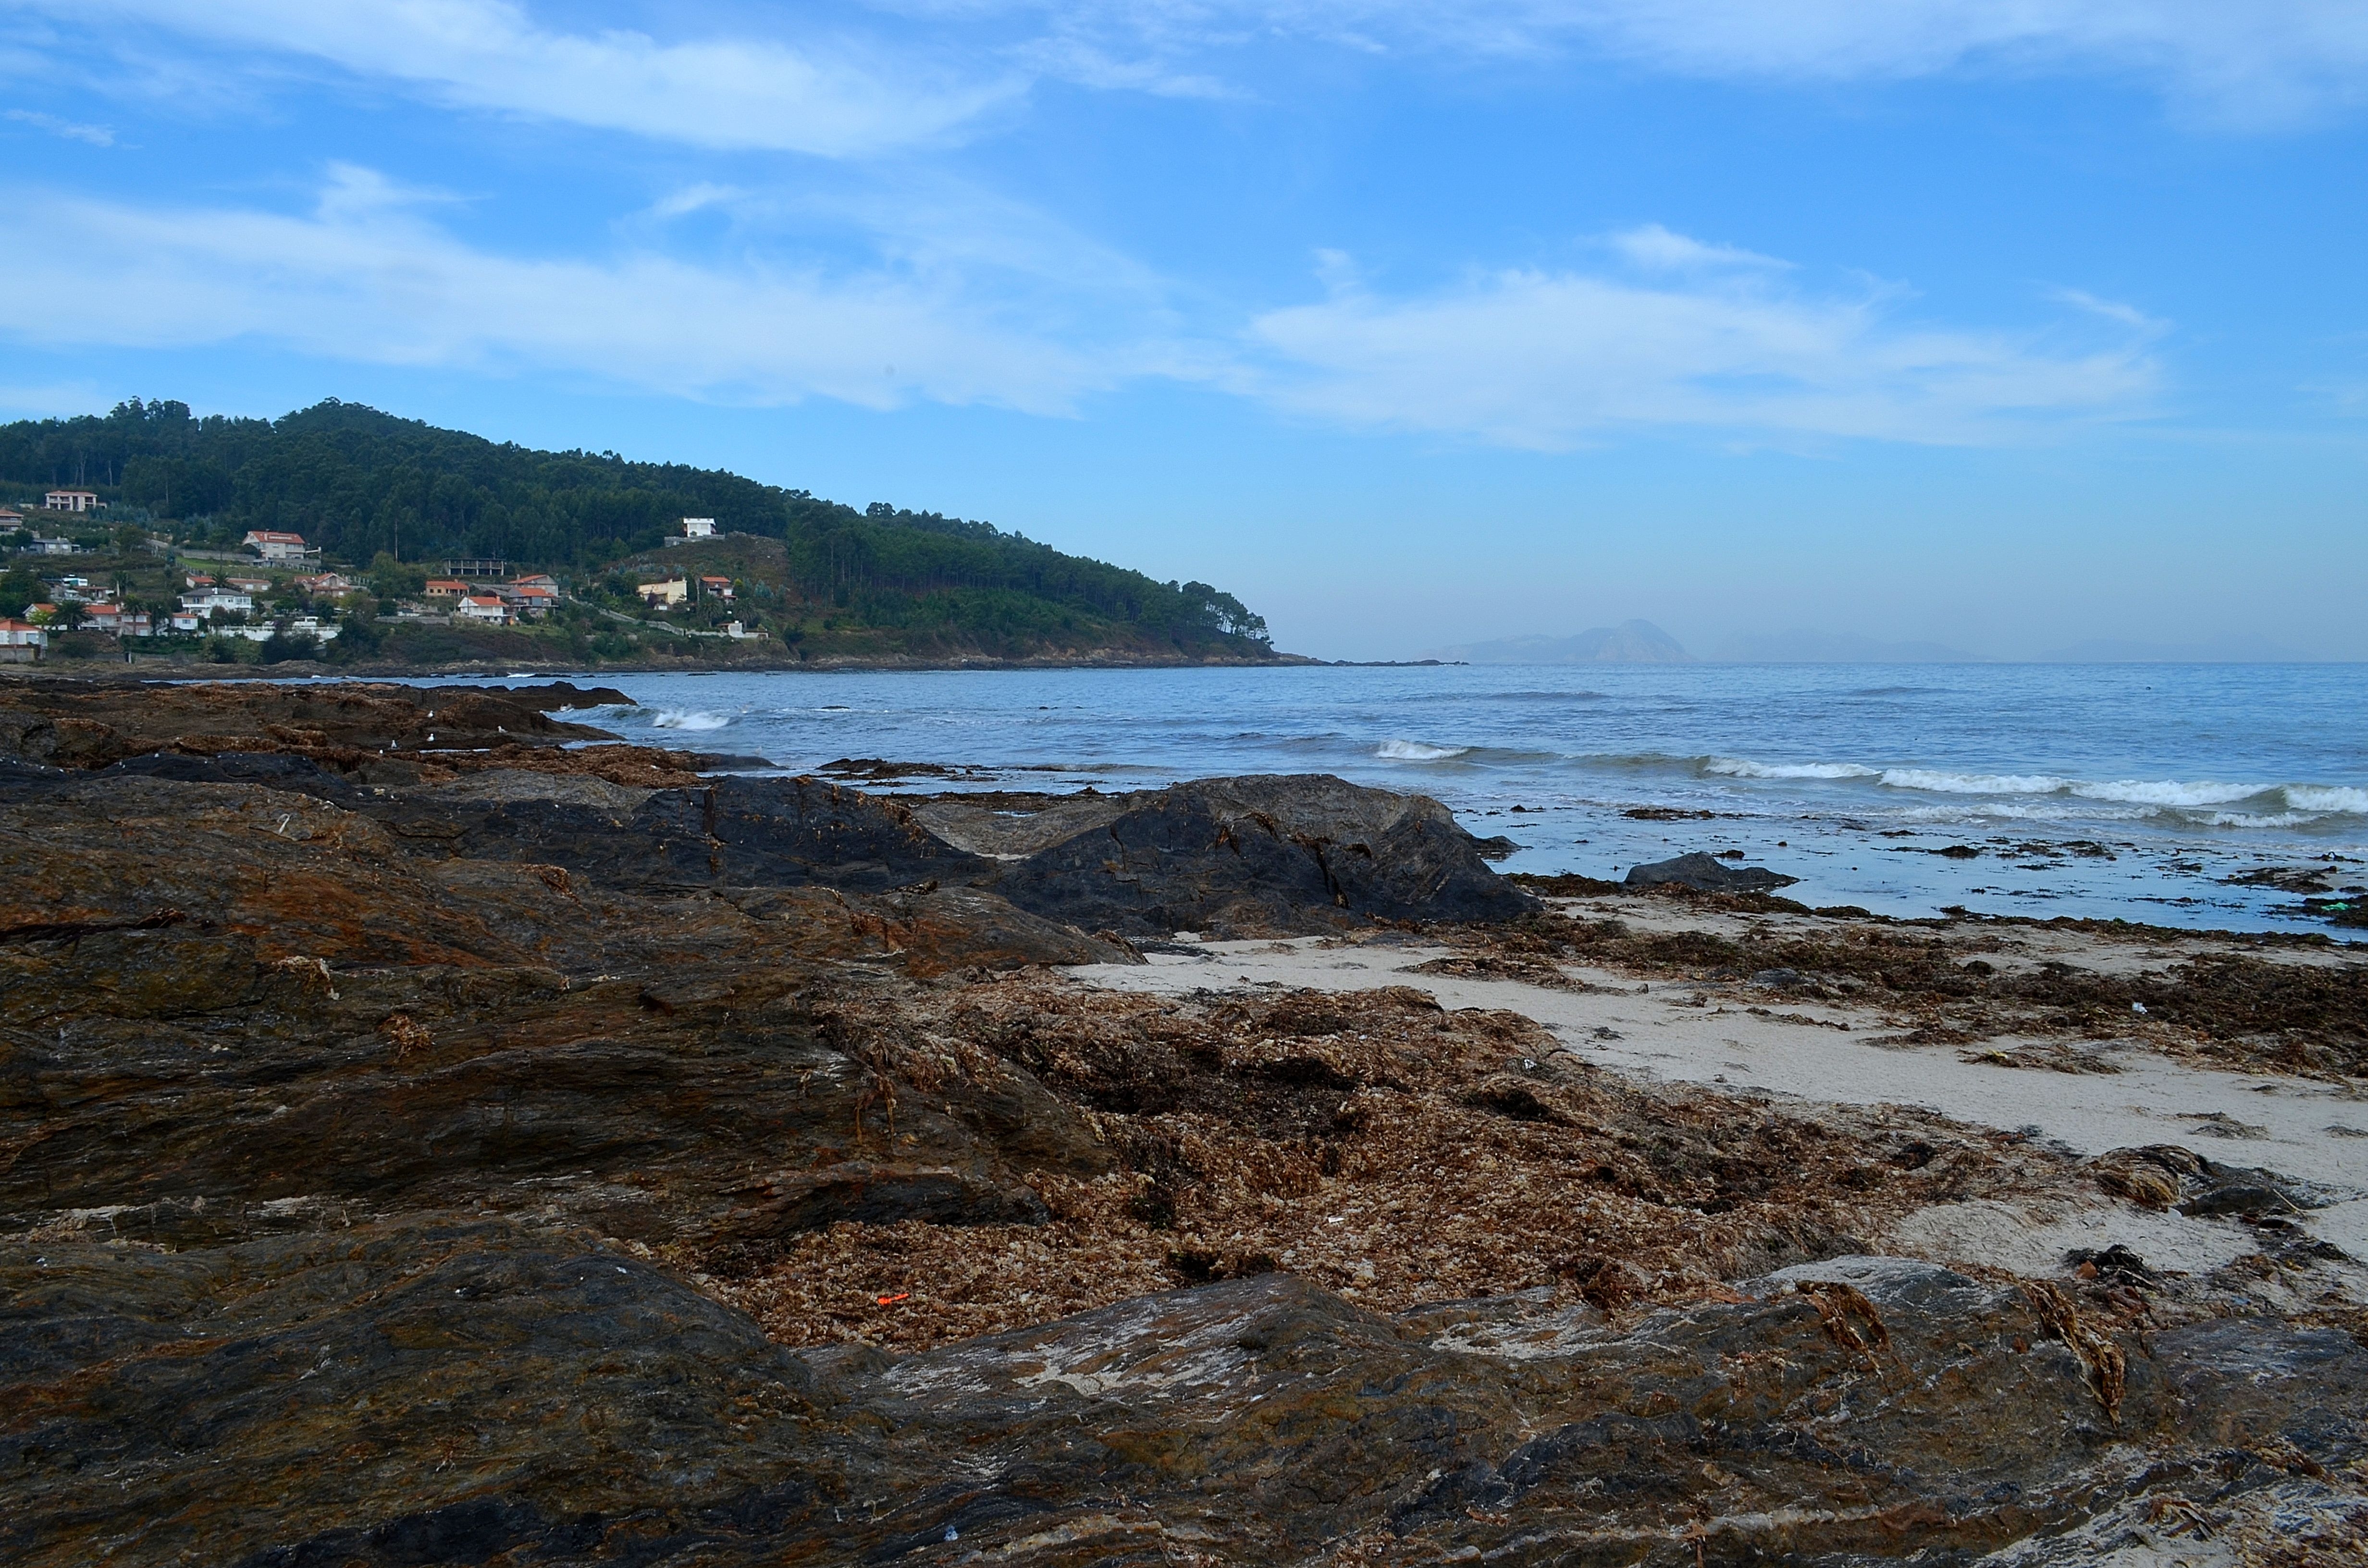
beach, landscape, sea, coast, water, rock, ocean, horizon, cloud, shore, wave, cliff, cove, bay, terrain, body of water, spain, galicia, pontevedra, loch, espana, cape, ggl1, nikond5100, nigran, playadepatos, geographical feature, wind wave